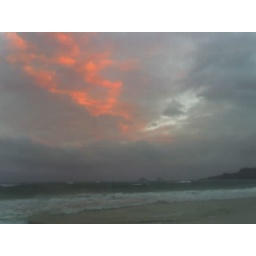
This is exactly what the sky looked like tonight (Jan 25, 2006) off Kailua beach around 6:15pm